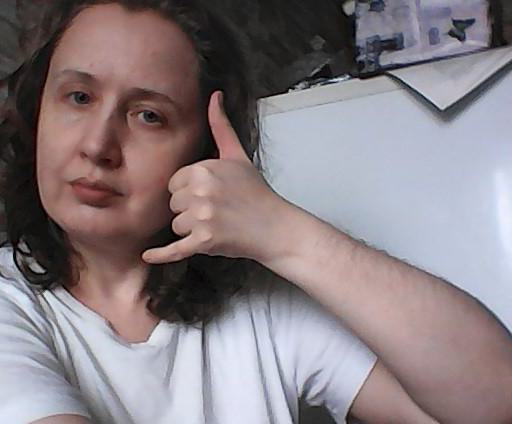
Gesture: call